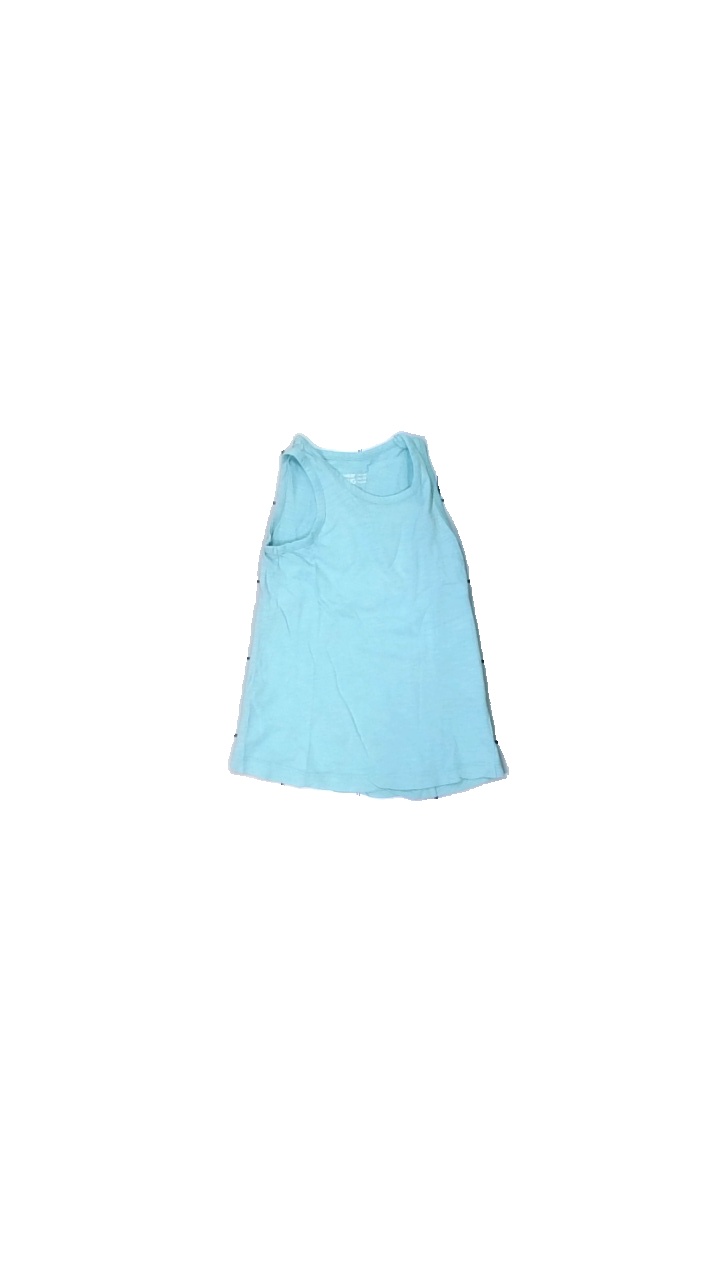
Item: Tank Top (Children)
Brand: Mywear (ica)
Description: Blue tank top for kids from Mywear Young, size 110/116. Okay condition but twisted seams.
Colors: Blue
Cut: C-collar, Regular
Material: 100% cott
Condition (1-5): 3
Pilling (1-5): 5
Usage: Recycle
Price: <50